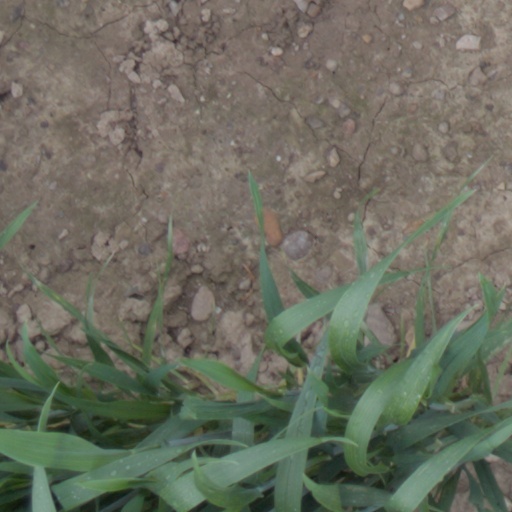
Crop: wheat